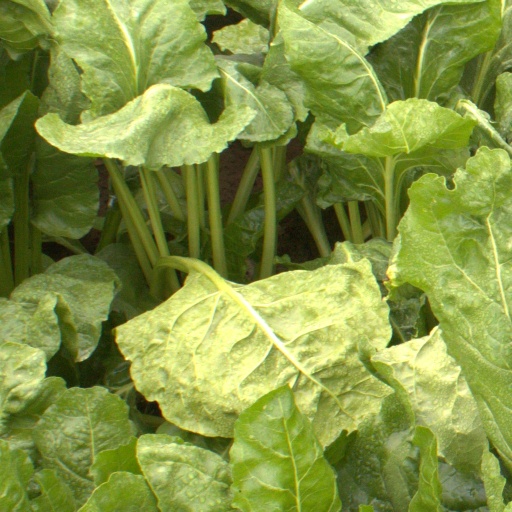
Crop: sugar beet